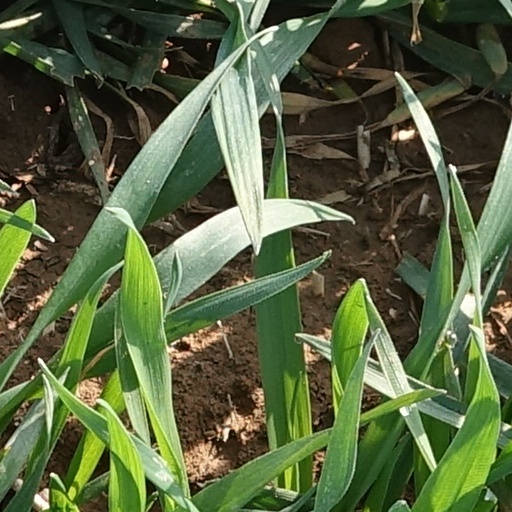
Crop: wheat